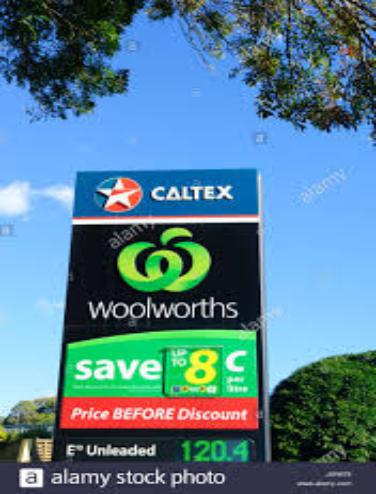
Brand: caltex woolworths
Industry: Others